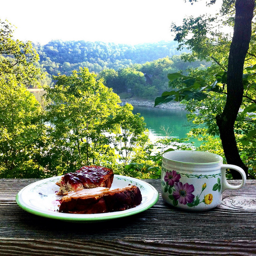
On this picnic table in front of a lake there is plate with toast and jam and a mug.
A wooden table with a plate of food and coffee cup.
A plate of dessert is next to a coffee mug.
This meal is on a table near a tree.
a cake on a plate on a wooden table next to a cup